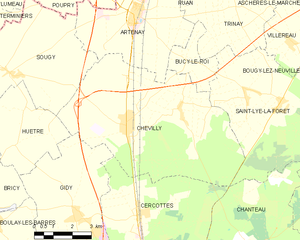
Chevilly est une commune française, située dans le département du Loiret en région Centre-Val de Loire.